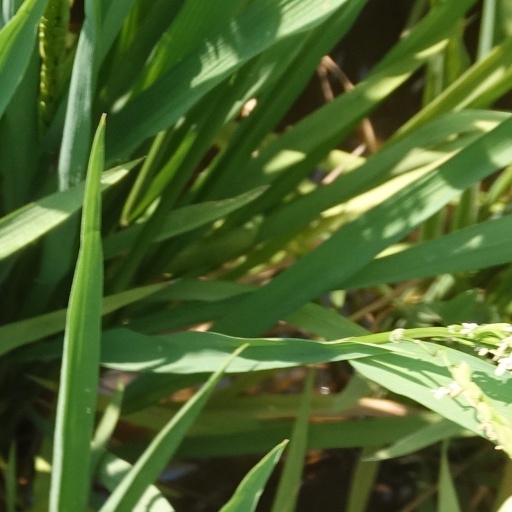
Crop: rice